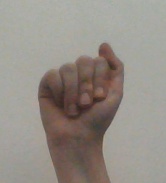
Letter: saad